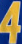
Number: 4